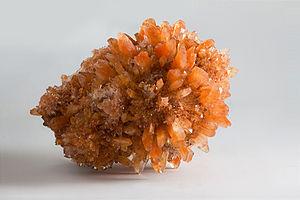
Un échantillon de Creedite. Mine de Navidad, Rodeo, état de Durango (Mexique). Dimensions approximatives